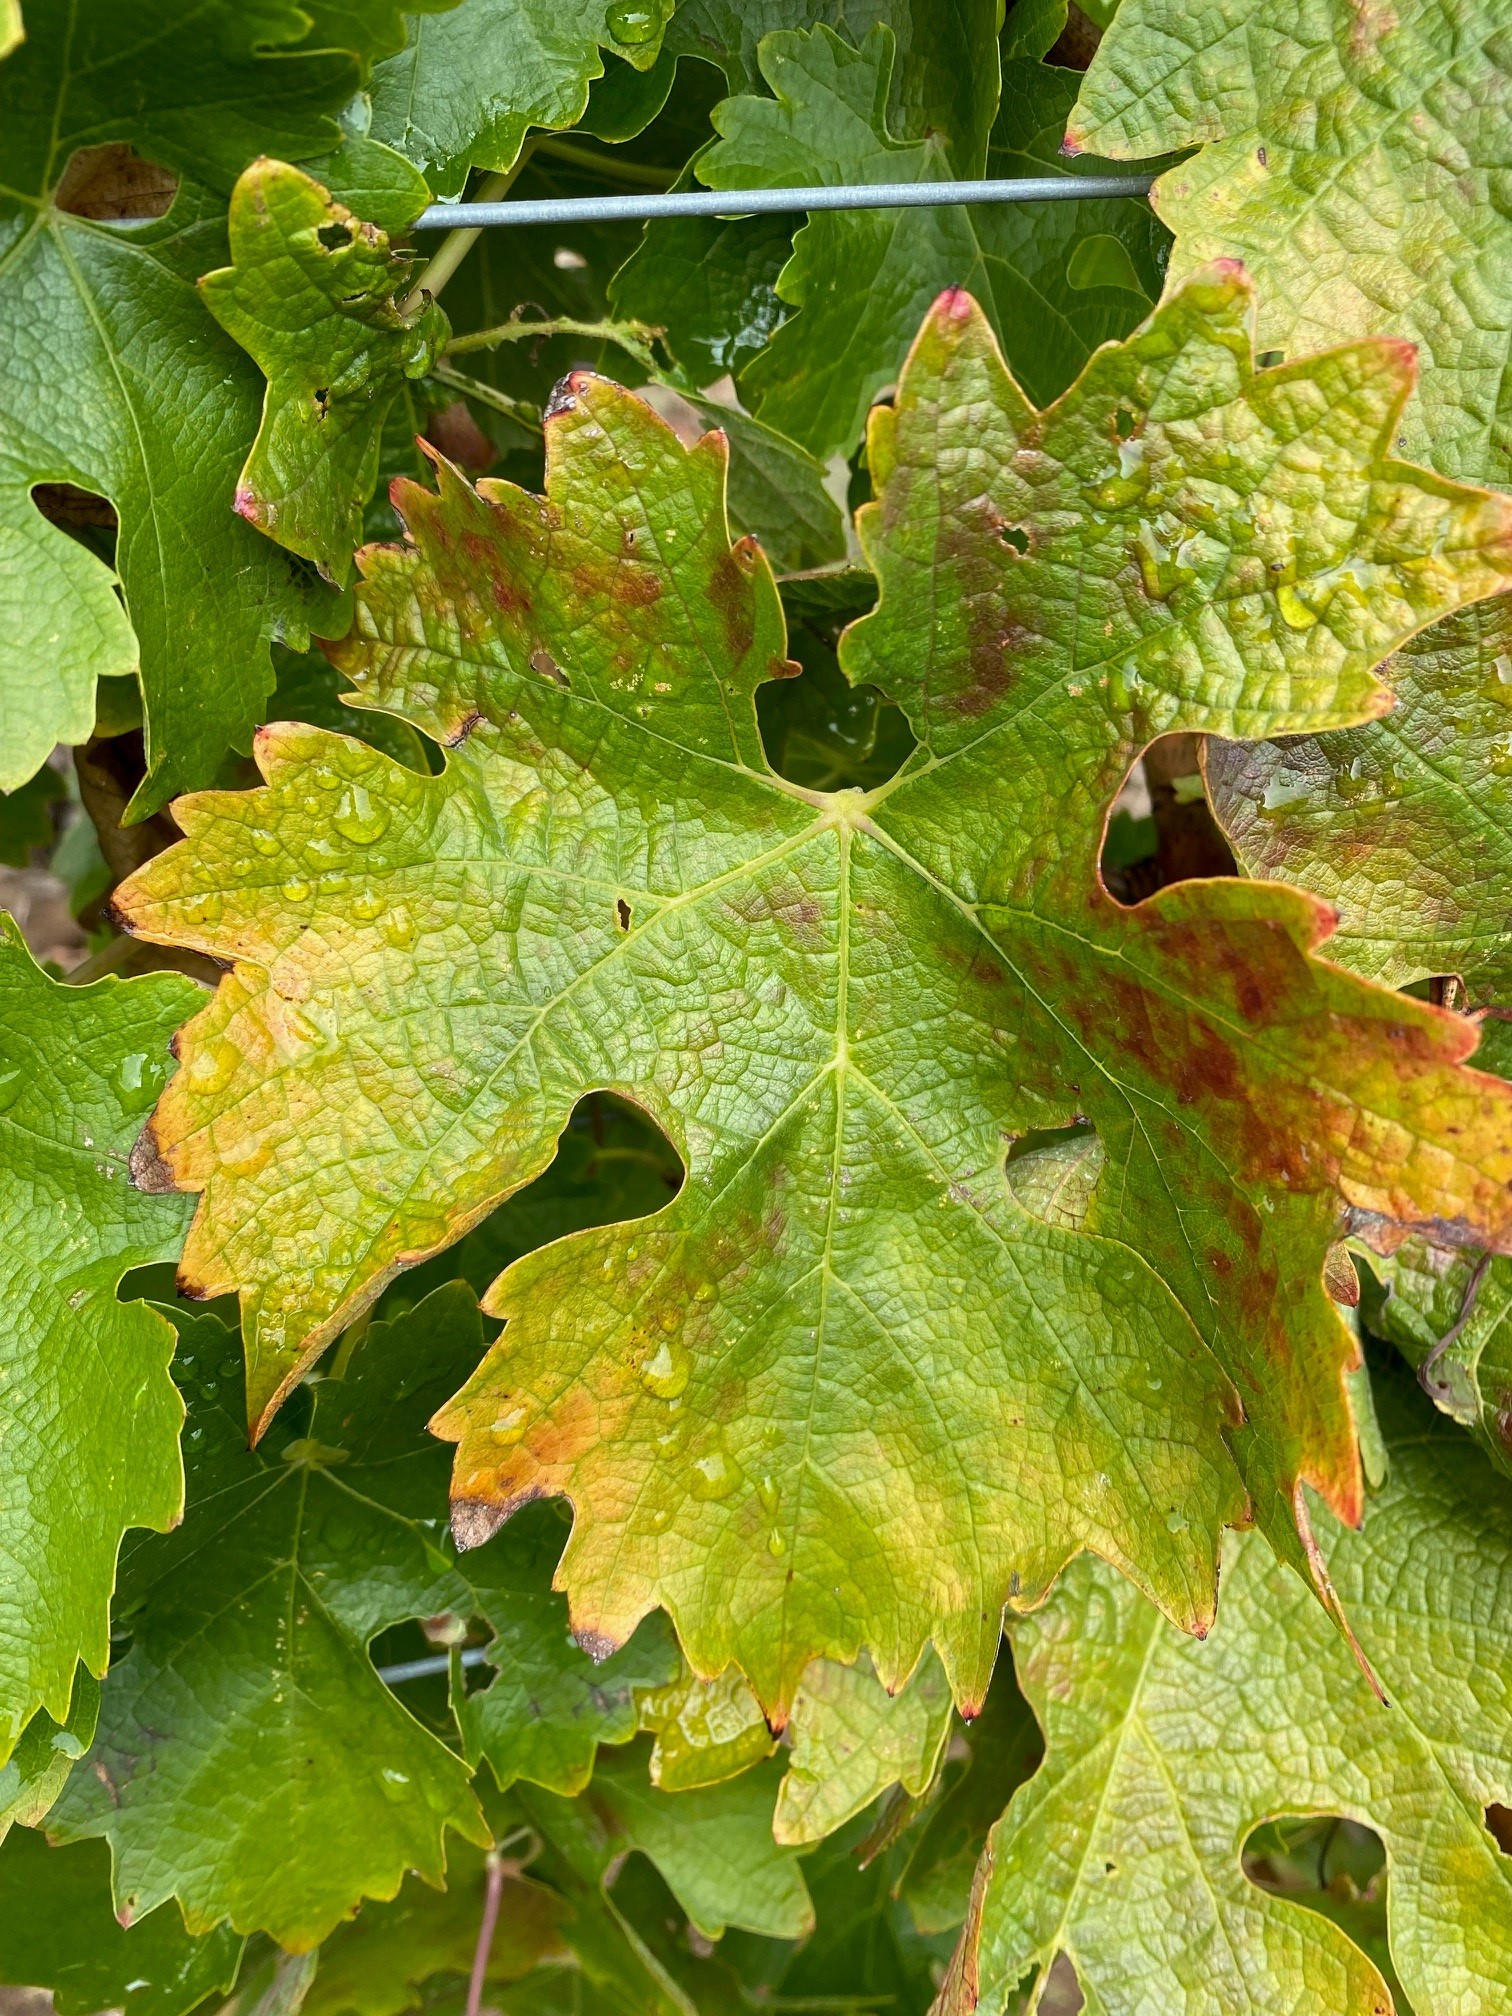
Label: Red Blotch